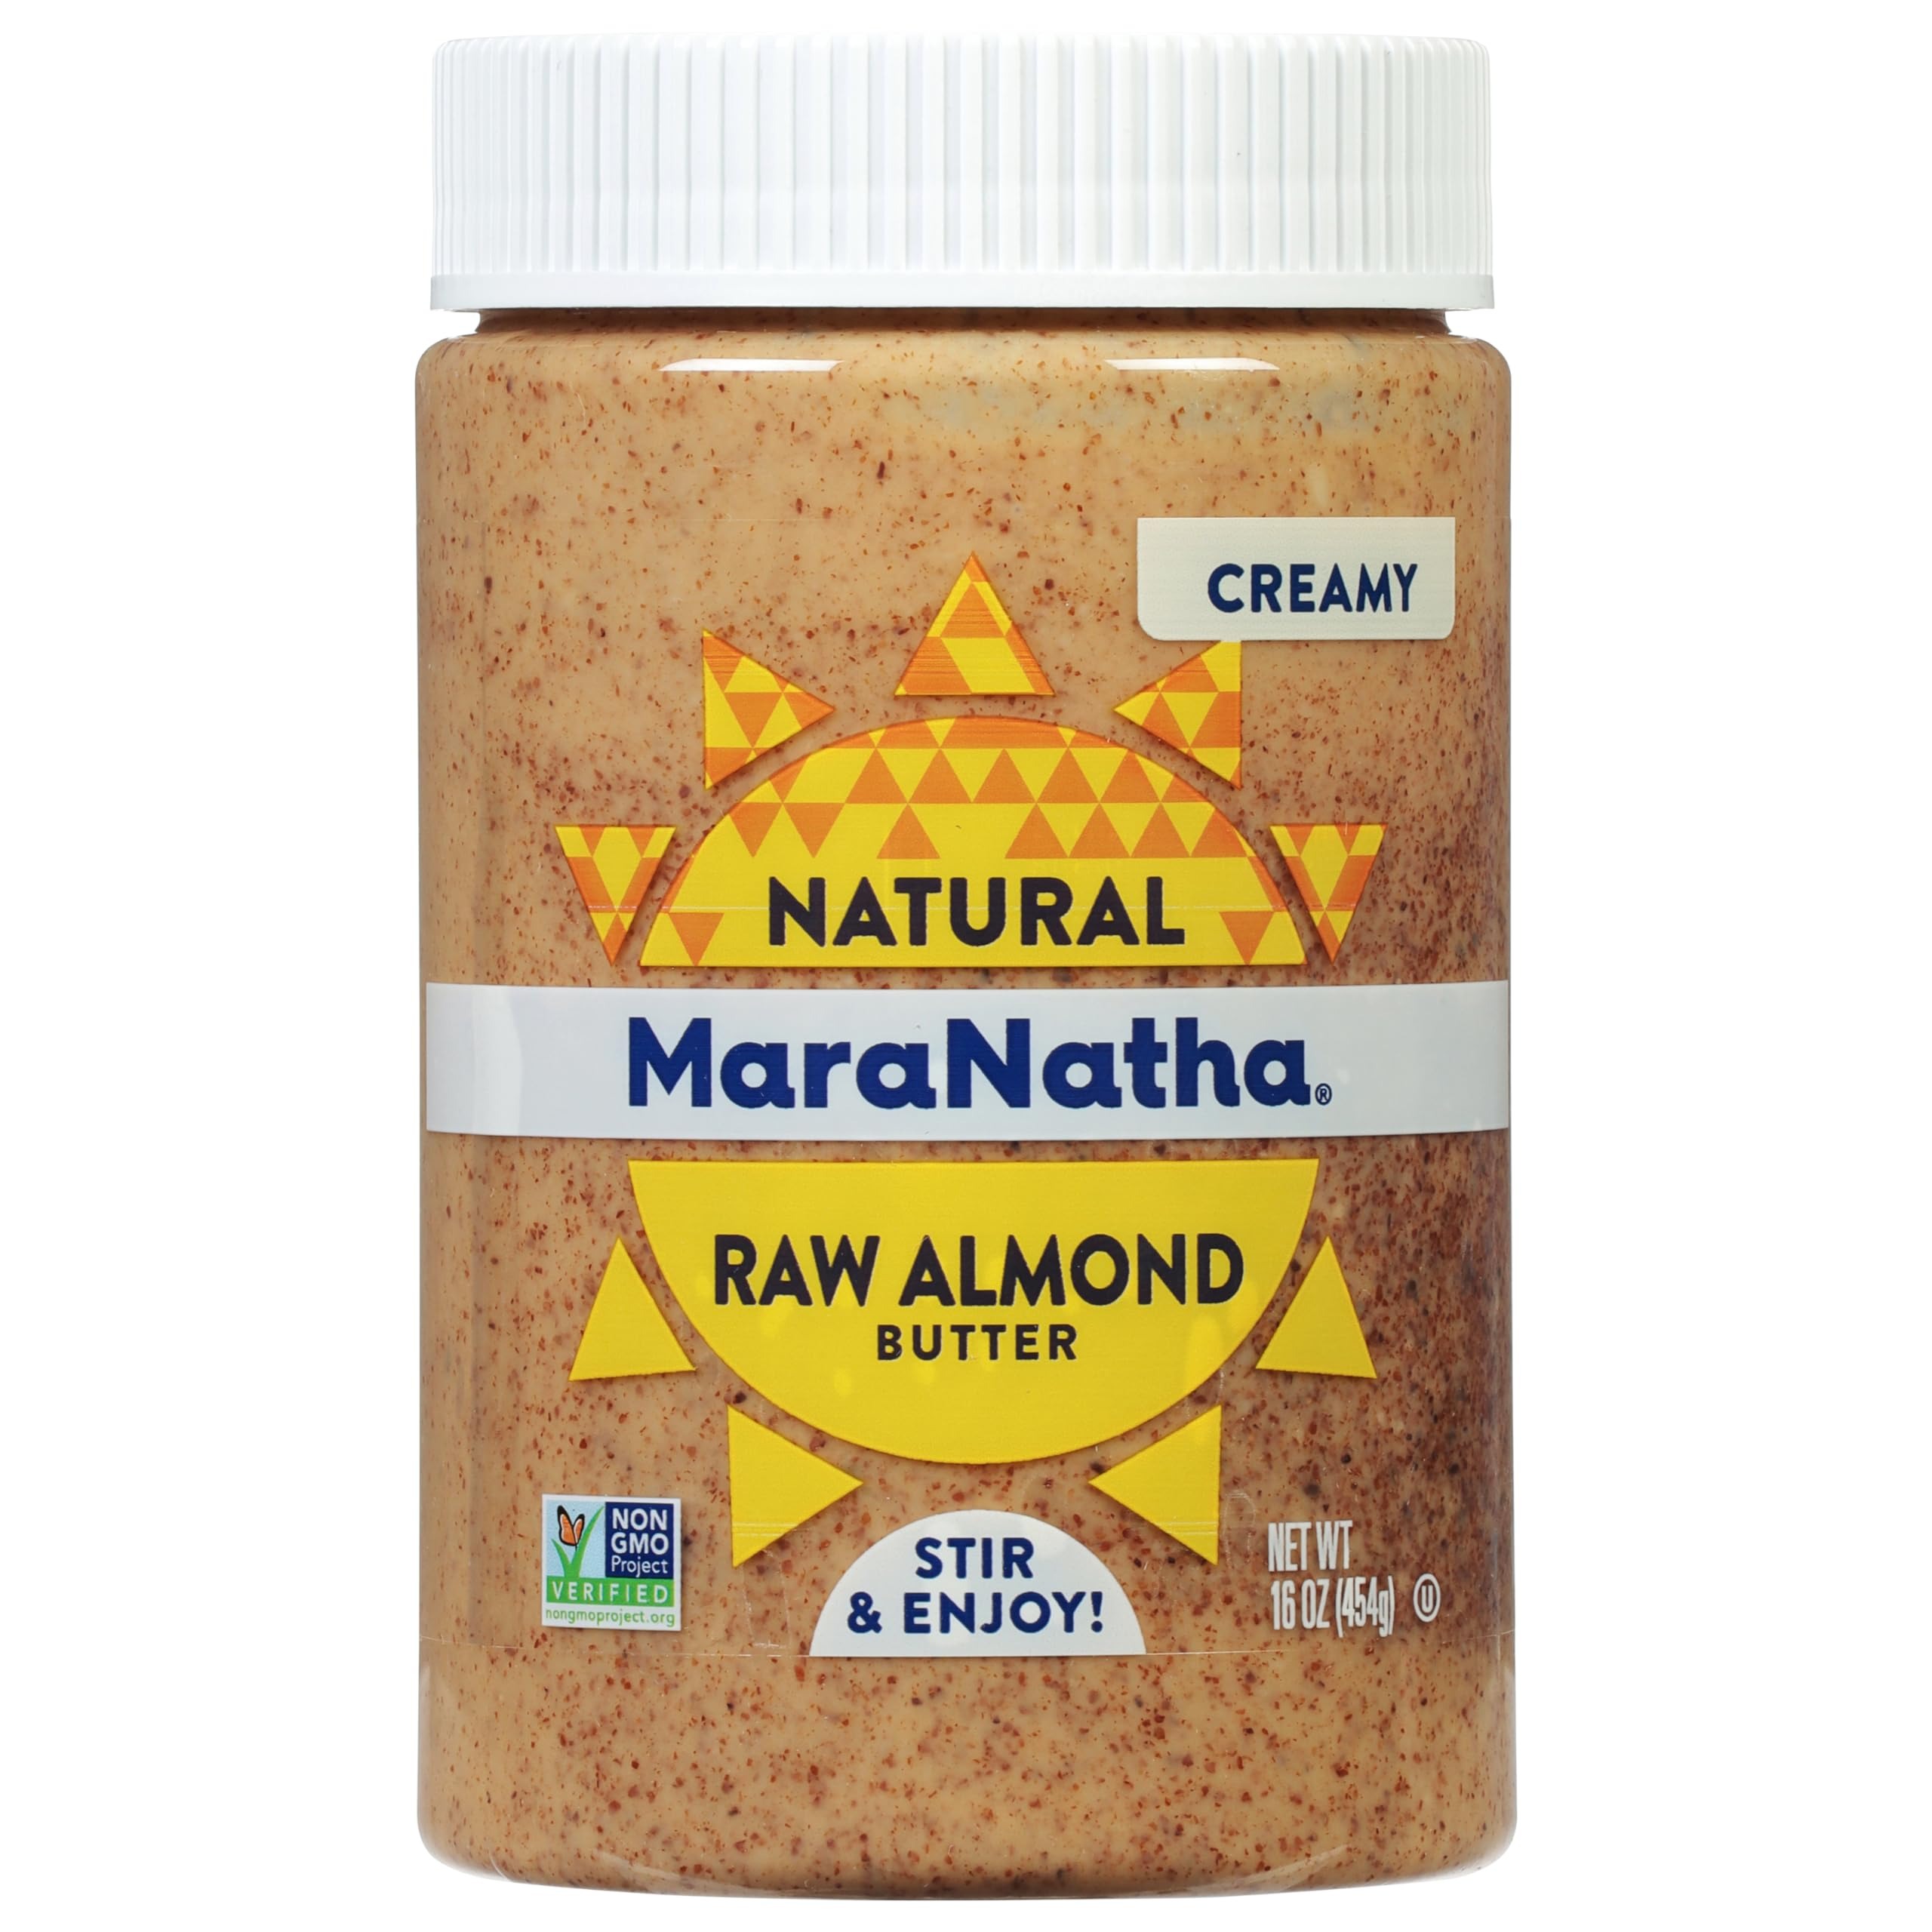
Item Name: MaraNatha Natural Creamy Raw Almond Butter, 16 Ounce Jar
Bullet Point 1: No Artificial Flavors, Colors or Preservatives
Bullet Point 2: Non-GMO Project Verified
Bullet Point 3: Kosher (OU Parve)
Bullet Point 4: Gluten Free
Bullet Point 5: Non-Dairy
Value: 16.0
Unit: Ounce

Price: 13.95